Operation Matterhorn

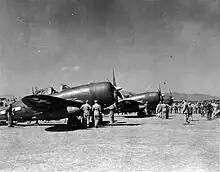
A black and white photograph of 3 fighter aircraft docked at a base while soldiers and officers move around them

The 33rd and 81st Fighter Groups were selected. To control the fighters, the Fourteenth Air Force activated the 312th Fighter Wing on 13 March, and Brigadier General Adlai H. Gilkeson assumed command twelve days later. Chennault recommended that the groups be equipped with North American P-51 Mustang fighters, but they had to be equipped with the less fuel efficient Republic P-47 Thunderbolt. Stratemeyer asked that the P-47s be sent from the United States, and the two groups conduct their conversion training in CBI.